2005 Quick-Step–Innergetic season

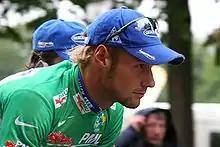
Tom Boonen in the Green jersey at the Tour

On 30 June the team announced that they would ride the Tour supporting Tom Boonen in the sprints with Patrik Sinkewitz and Michael Rogers aiming for the overall victory. Rogers was a faverourite for the opening time-trial however he "couldn't find the right rhythm" and finished the stage in 45th. Stage 2 was more successful with Boonen taking the sprint in front of Thor Hushovd and Robbie McEwen this put him into the lead of the Points classification. Boonen went two for two also taking victory in the Stage 3 sprint extending his lead in the points classification. Boonen managed second place to McEwen in Stage 5 this helped him hold the Green jersey till the end of Stage 11 where he did not start due to a knee injury. With Boonen now out Guido Trenti led the team for the sprints, he managed a fourth behind McEwen in Stage 13. Rogers and Sinkewitz both lost over 20 minutes on stage 14 thereby ruining any chance they had of a high General classification placing. At the end of the Tour Rogers was the best placed rider at 41st position.